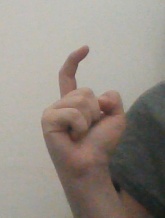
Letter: ra